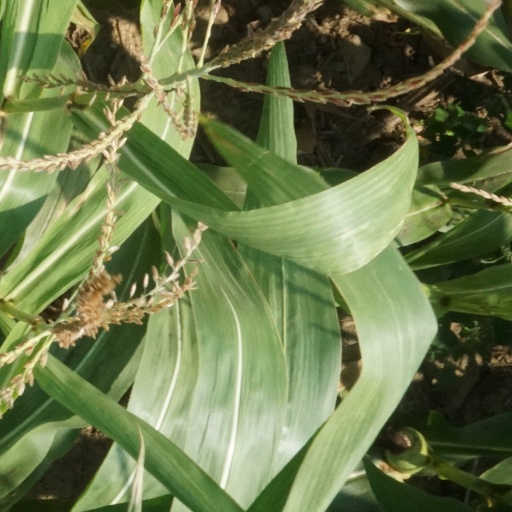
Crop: maize; corn